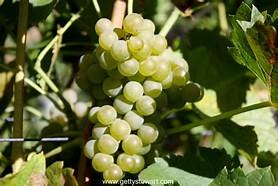
Label: grape